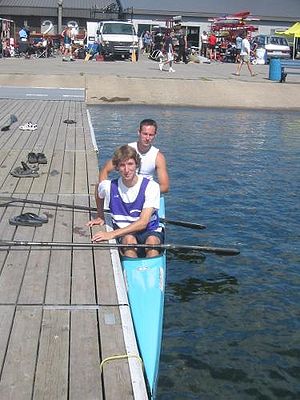
Kapkajak
Toerkajak
Kapkajakken er en kajak til konkurrencebrug.